Lang Southern Pacific Station

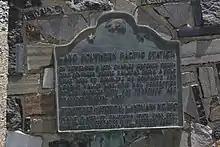
Lang Southern Pacific Station marker

In 1887 the Southern Pacific started to expand and built a line though the Santa Clarita Valley to Ventura. Along the new line, a new town was built called Saugus, the town was named after Saugus, Massachusetts, were Newhall was born. Southern Pacific built two train stations to service the valley: Newhall train station and the Saugus train Station. The Newhall train station is gone. The Saugus train station was in use till the last passenger railroad train service ended in April 1971. Freight rail service stopped in 1979. The Saugus train station closed on November 15, 1978. The Saugus Train Station was saved and moved to a new location on June 24, 1980. The Saugus train station is now next to the William S. Hart Ranch and Museum in Newhall's Heritage Junction.